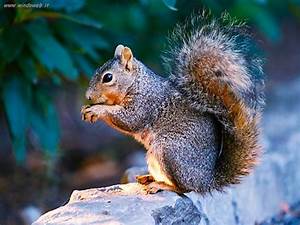
Label: scoiattolo